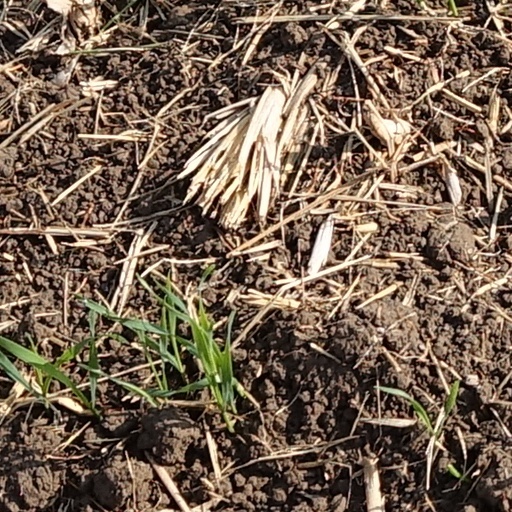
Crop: wheat